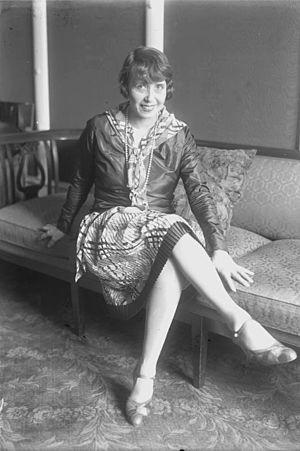
Casimir Oberfeld, né à Łódź en Pologne le 16 novembre 1903 et mort en janvier 1945 lors d'une marche de la mort entre le camp d'extermination d'Auschwitz et Přelouč, est un compositeur, installé en France, célèbre pour avoir écrit des chansons à succès pendant les années folles, des musiques d'opérettes et des musiques de films.
Jeanne Florentine Bourgeois, dite Mistinguett, née à Enghien-les-Bains le 3 avril 1875 et morte à Bougival le 5 janvier 1956, est une chanteuse et actrice française.